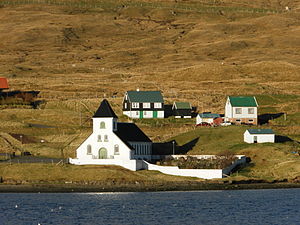
Norðskáli / Galleri
"Norðskáli er en by på Færøerne. Den ligger som den lidt sydligere beliggende Oyrarbakki på Eysturoys vestkyst nord for den i 1973 byggede bro Streymin-broen, færøsk ""Brúgvin um Streymin"" over sundet Sundini til Streymoy. Kirken er fra 1932 og blev 1977 forlænget til den dobbelte længde. De fleste af husene er af nyere dato.